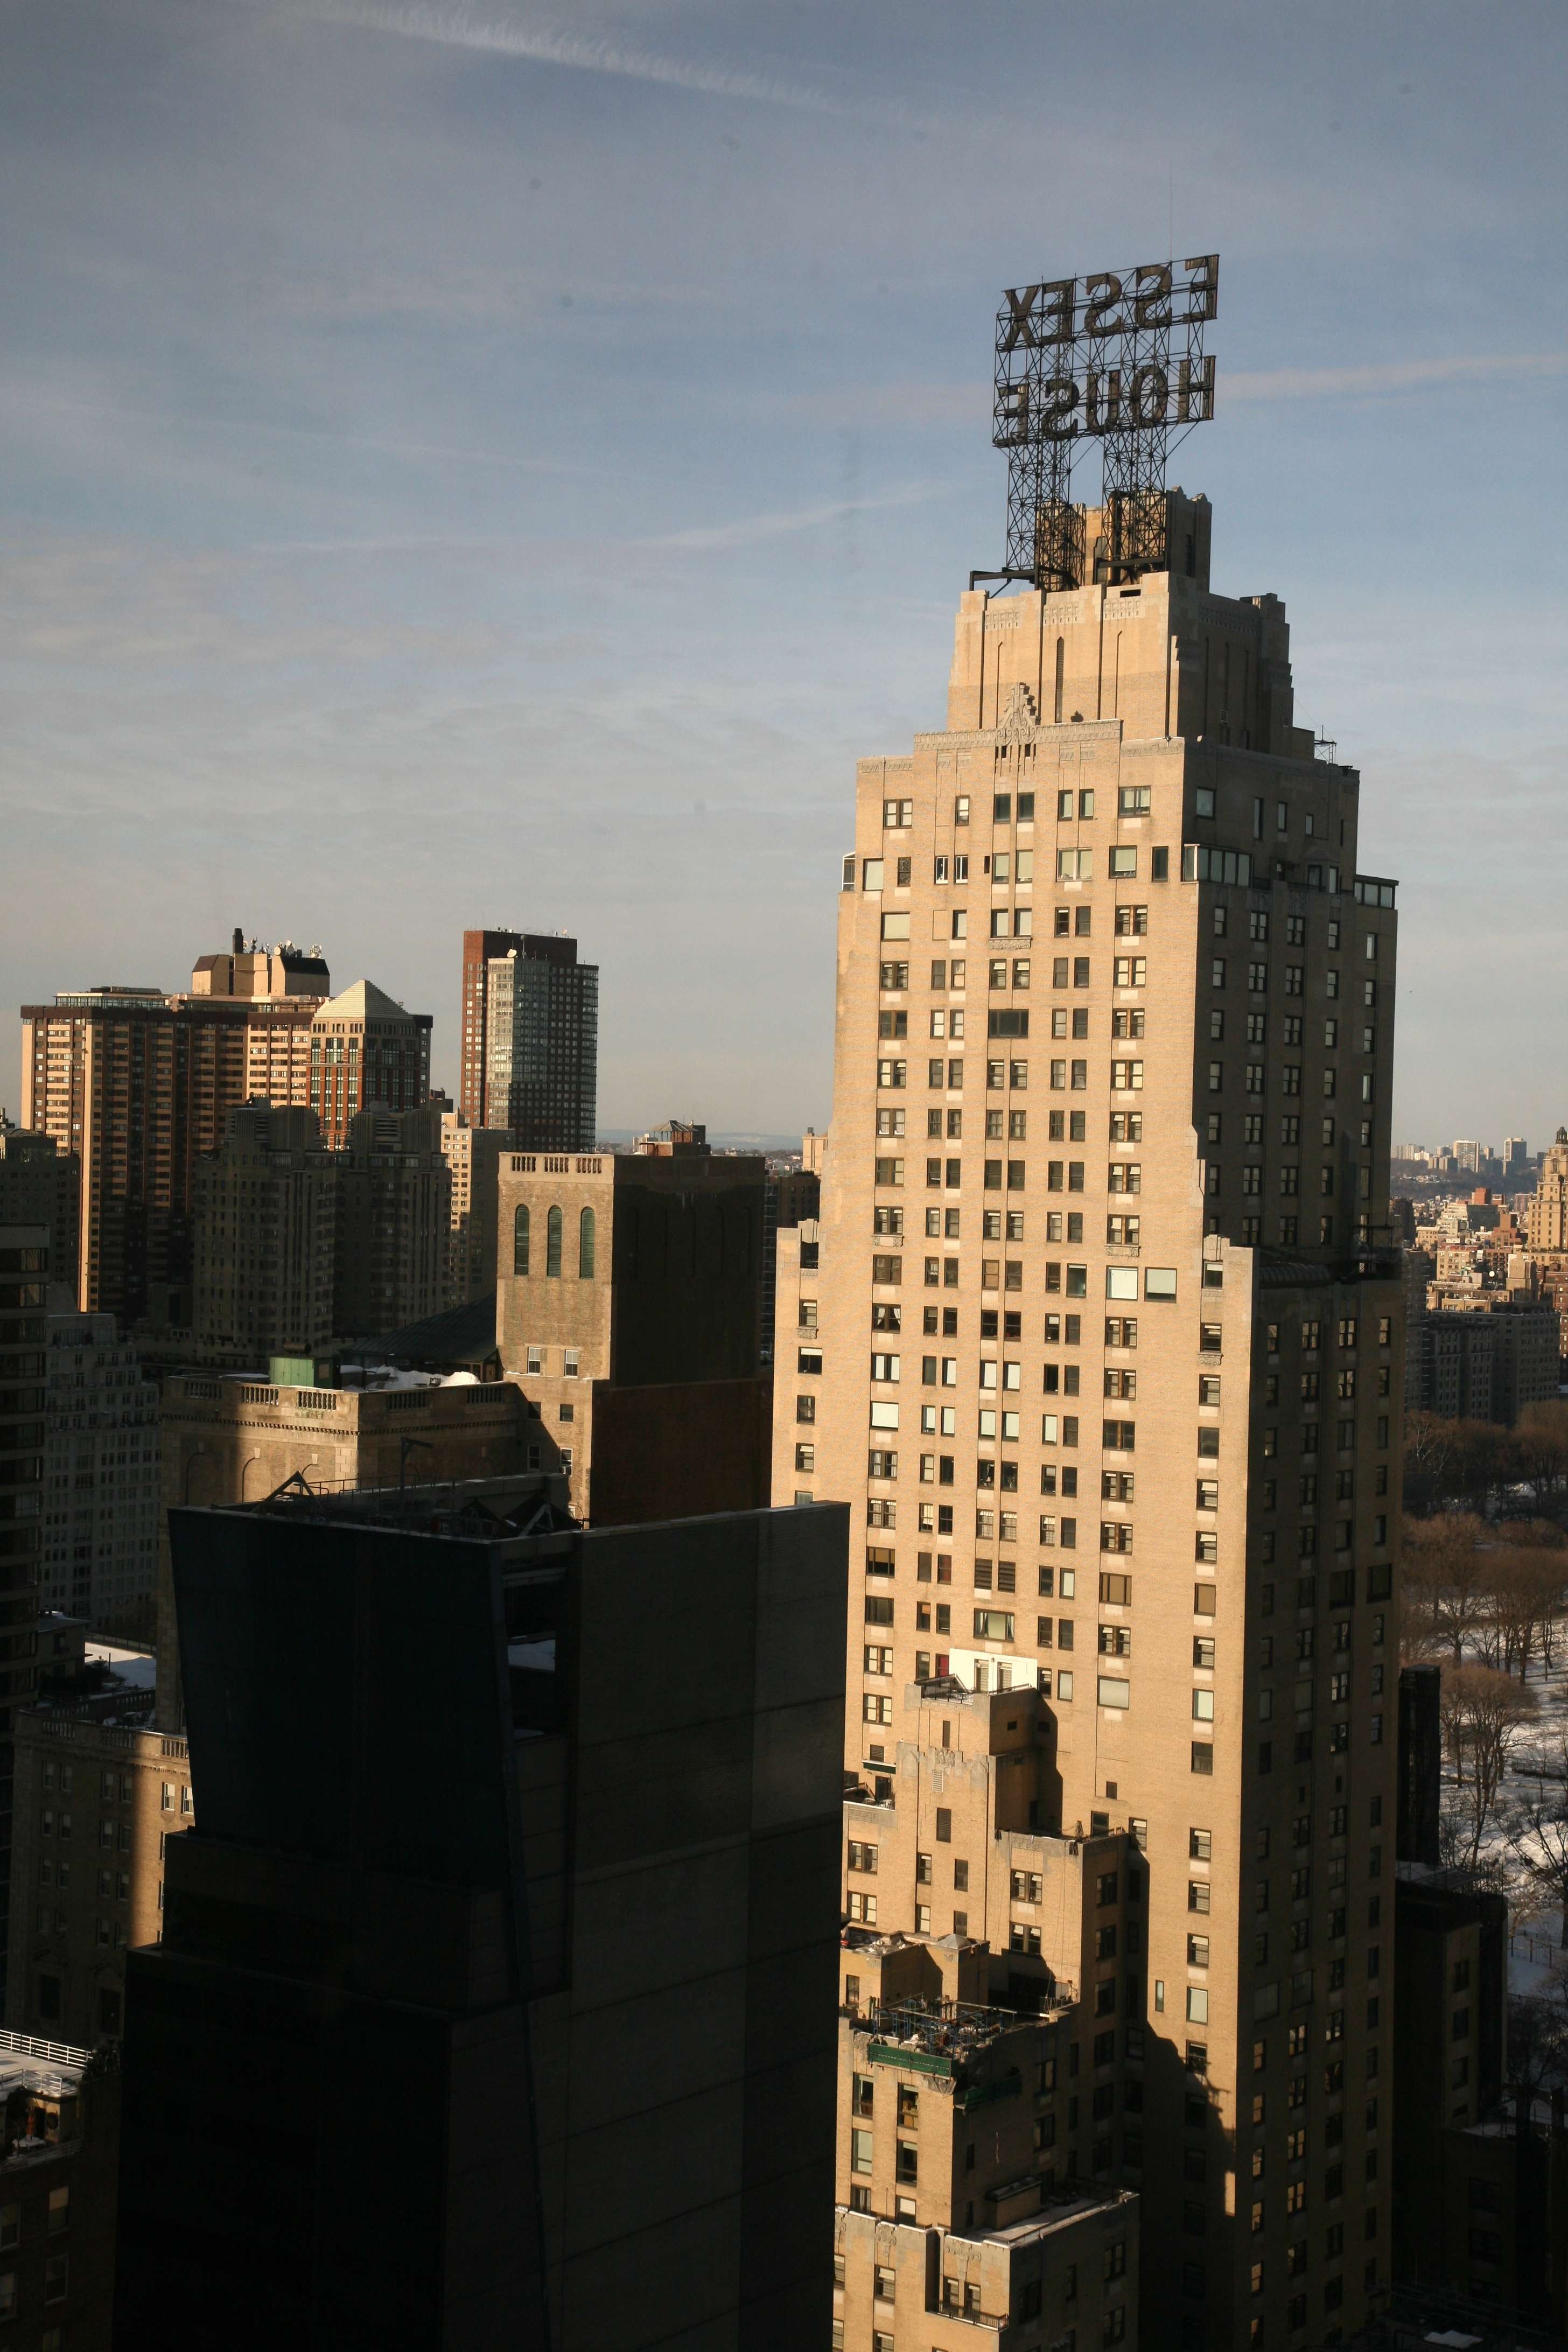
architecture, skyline, building, city, skyscraper, cityscape, downtown, dusk, evening, tower, nyc, landmark, tower block, newyork, hotel, newyorkcity, ny, shape, essexhouse, metropolis, skycraper, midtownwest, parkermeridien, parkermeridienhotel, urban area, human settlement, metropolitan area